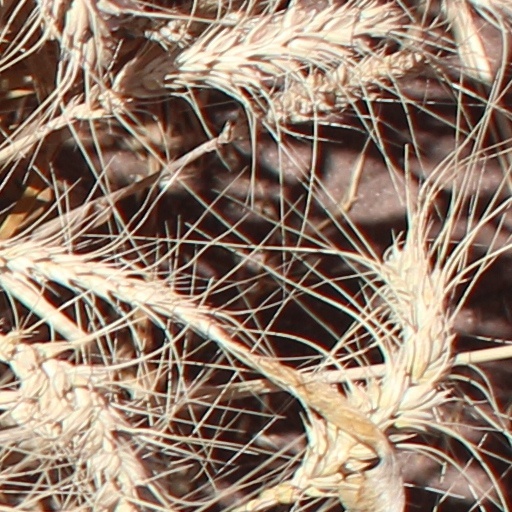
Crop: wheat